Gedung Joang '45

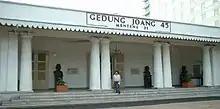
Entrance of Gedung Joang '45.

The museum is located in the former building of Hotel Schomper, at Jalan Menteng Raya 31. After renovation, the museum was inaugurated in 1974 by President Suharto. It is a national monument and guided tours of the museum are mostly given by former combatants. In many showcases, history is depicted through scale models and the many period paintings and photographs form an important source of documentation. A recording of the proclamation of Indonesian Independence by Sukarno on 17 August 1945 can be heard here, as well as Sukarno's speech during the large anti-colonialist meeting on Ikada Square on 19 September 1945. The museum attracts many visitors, including school classes. The museum also houses a library with historical reference works.